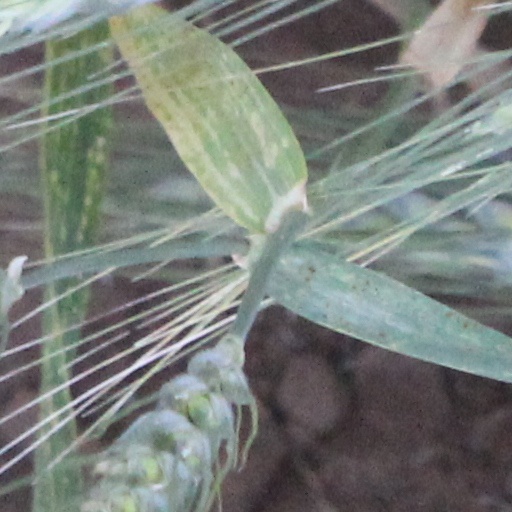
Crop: wheat